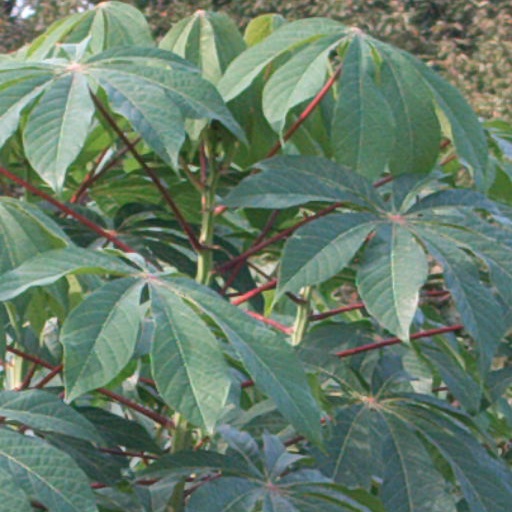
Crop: cassava